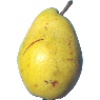
Label: Pear Monster 1